Henry G. Martin

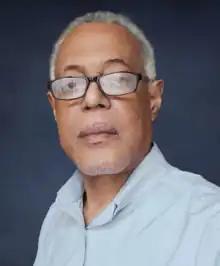

Henry G. Martin (Henry Goule Martin) (3 April 1952 – 13 May 2022) was a Black British independent filmmaker in the 1980s and early 1990s. In addition to directing and producing films, he is known for starting the production company Kuumba in 1982 along with filmmakers Menelik Shabazz and Imruh Bakari, which later led to the founding of the noted Ceddo Film and Video Workshop.